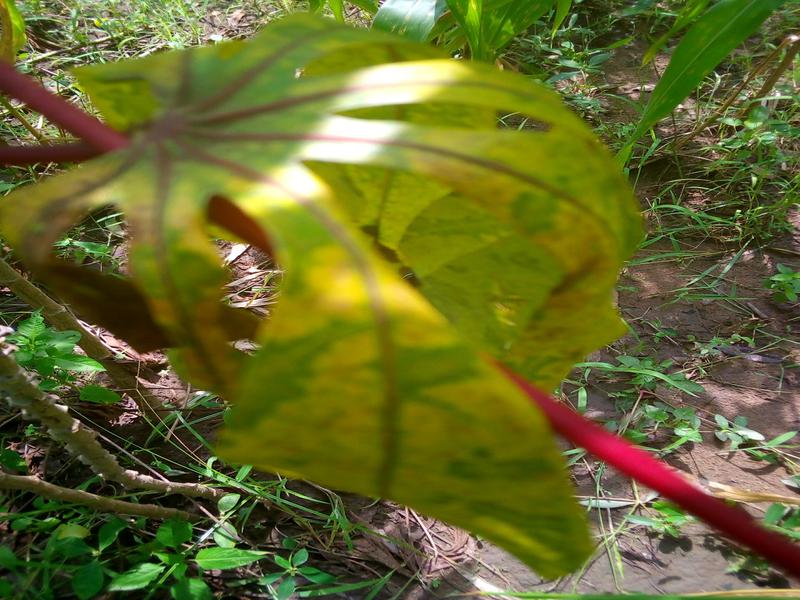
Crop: cassava
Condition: brown_streak_disease